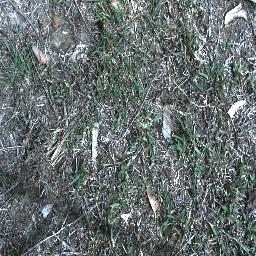
Label: negative